List of birds of Connecticut

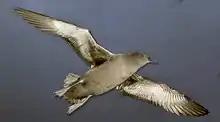
Sooty shearwater

Order: ProcellariiformesFamily: Hydrobatidae